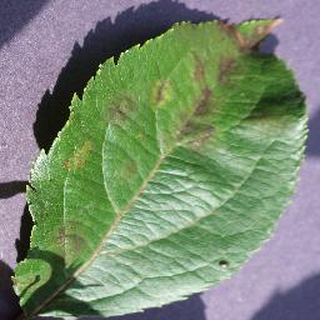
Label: apple_apple_scab